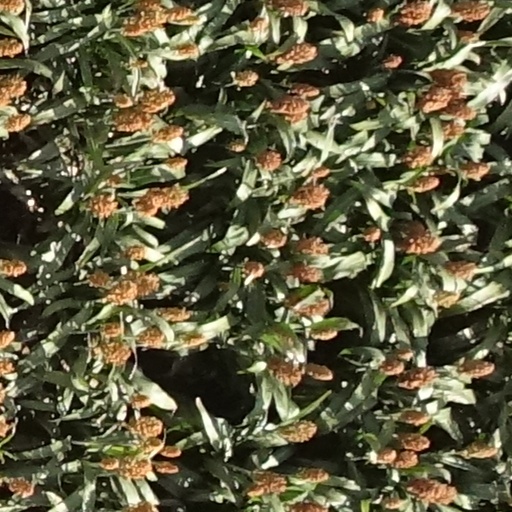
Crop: sorghum